Dominic Barberi

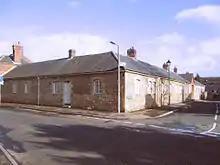
The college, Littlemore where Barberi received Newman into the Church

While in Italy and later in Belgium, Barberi had always kept up a keen interest in the Oxford Movement. In 1841 a letter by John Dobree Dalgairns appeared in "L'Univers" explaining the position of the Anglican High Church party. Barberi decided to respond to this letter in the mistaken belief that it represented the views of the entire faculty of Oxford University. (Dalgairns was an undergraduate when he wrote the letter.) Barberi's "Letter to University Professors at Oxford" describes his long hopes for the conversion of England and his belief that the men of Oxford would be instrumental in such a conversion. The letter, through the help of Ignatius Spencer, eventually ended up in the hands of Dalgairns, who was residing with John Henry Newman at Littlemore. Barberi repudiated the Anglican claim that the 39 Articles could be interpreted in a Catholic light. In their continued correspondence Dalgairns and Barberi debated the Catholic position and Dalgairns requested copies of the Passionist Rule and Dominic's 'The Lament of England'. Eventually Dalgairns was received into the Catholic Church by Barberi at Aston in September 1845.